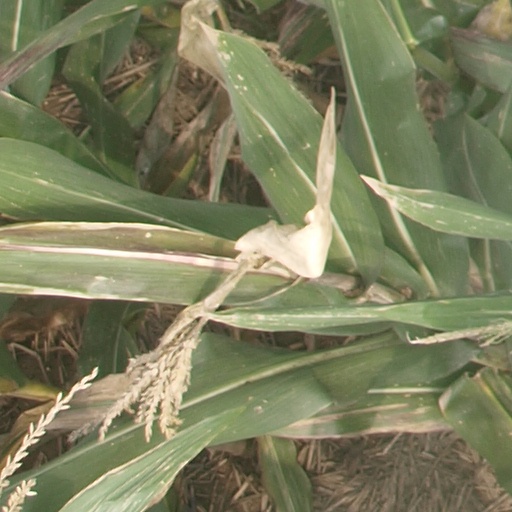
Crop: maize; corn